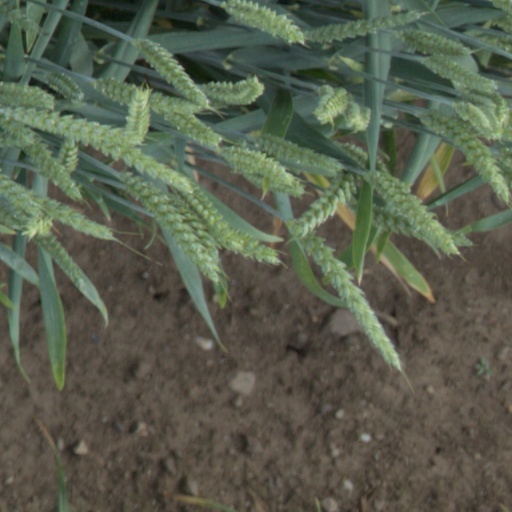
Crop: wheat